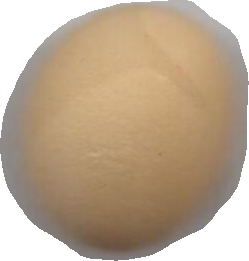
Variety: Dega